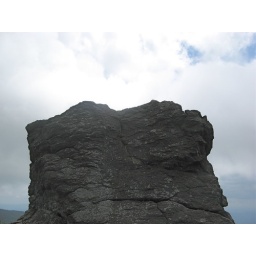
It's right here -- you come around a trail and see this big chunk of rock standing there.